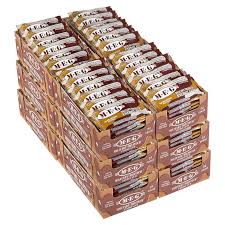
Label: Air Defense